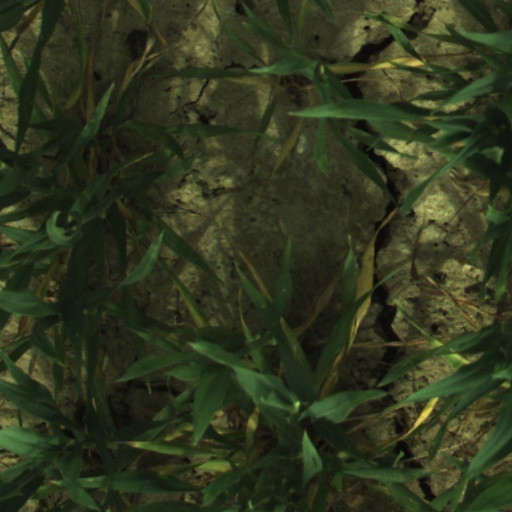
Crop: wheat